Betty and Veronica

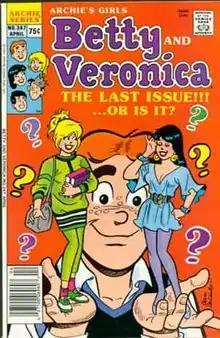
"Archie's Girls Betty and Veronica" #347 (April 1987)

Betty and Veronica (also known as Archie's Girls Betty and Veronica) is an ongoing comic book series published by Archie Comics focusing on "best frenemies" Betty Cooper and Veronica Lodge. Betty first appeared in "Pep Comics" #22 while Veronica made her debut a few months later, in "Pep Comics" #26, as an immediate rival to Betty for Archie's affections. Together the pair form the female part of the classic love triangle which has become a staple of the comic series since 1942.